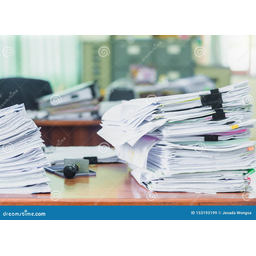
Label: paper